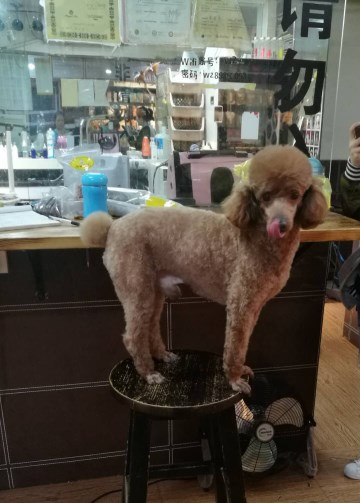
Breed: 7449-n000128-teddy